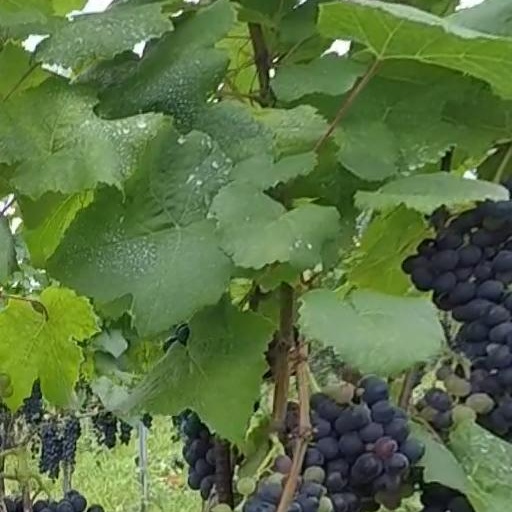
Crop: grape